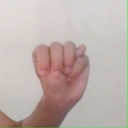
अक्षर: म